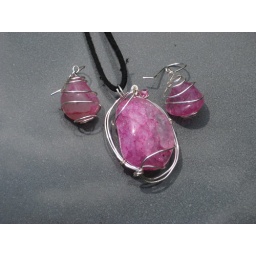
These quartz stones are wrapped in a non-tarnish silver plate wire. nheiges at gmail dot com